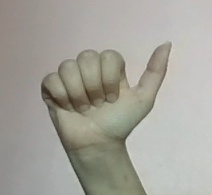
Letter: dhad